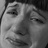
Emotion: sad